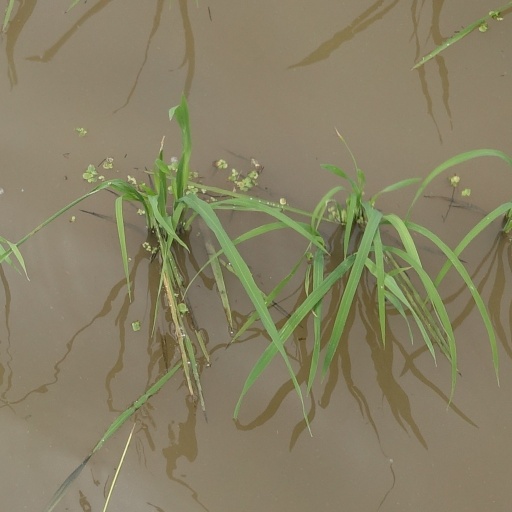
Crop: rice